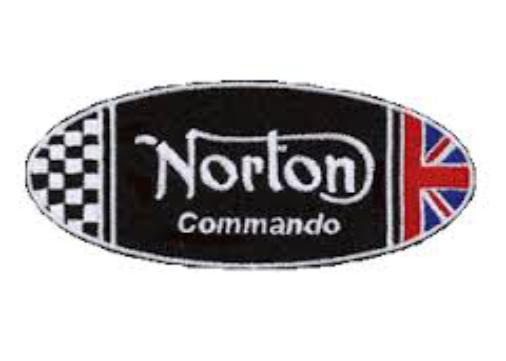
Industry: Necessities